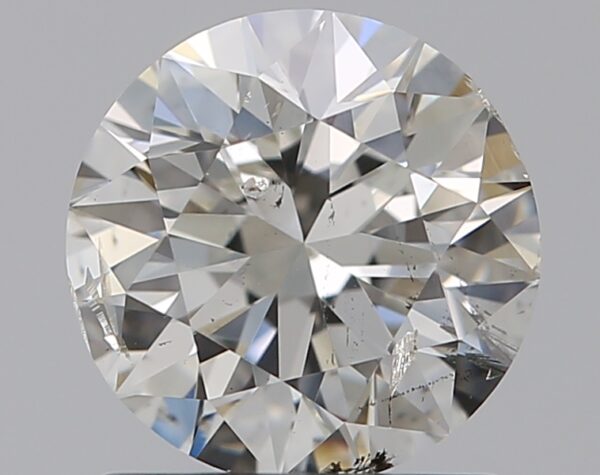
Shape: round
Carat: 1
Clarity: SI2
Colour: I
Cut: VG
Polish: EX
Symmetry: VG
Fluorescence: N
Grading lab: GIA
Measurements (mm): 6.27 x 6.32 x 4.05